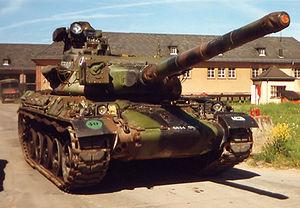
Les forces armées françaises présentes en Allemagne ont connu plusieurs appellations : troupes d'occupation en Allemagne de 1945 à 1949, forces françaises en Allemagne de 1949 à 1993, forces françaises stationnées en Allemagne de 1993 à 1999 et enfin forces françaises et l'élément civil stationnés en Allemagne depuis 1999.